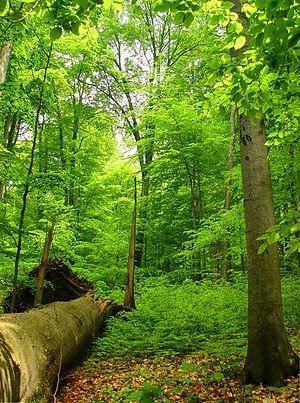
Les forêts primaires de hêtres des Carpates et d'autres régions d'Europe forment un site transnational du patrimoine mondial, regroupant 78 forêts de hêtres réparties sur 12 pays européens : Albanie, Allemagne, Autriche, Belgique, Bulgarie, Croatie, Espagne, Italie, Pologne, Roumanie, Slovaquie, Slovénie et Ukraine.
Havešová est une réserve naturelle nationale située dans le nord-est de la Slovaquie. Elle est couverte par une forêt primaire de Hêtres d'une superficie de 171 ha. Elle est inscrite au patrimoine naturel de l’UNESCO dans les Forêts primaires de hêtres des Carpates et forêts anciennes de hêtres d’Allemagne.